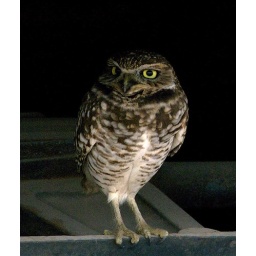
Caught this owl standing on the wheels of a vintage railroad car at the &lt;b&gt;Arizona Railway Museum&lt;/b&gt; in Chandler, Arizona.